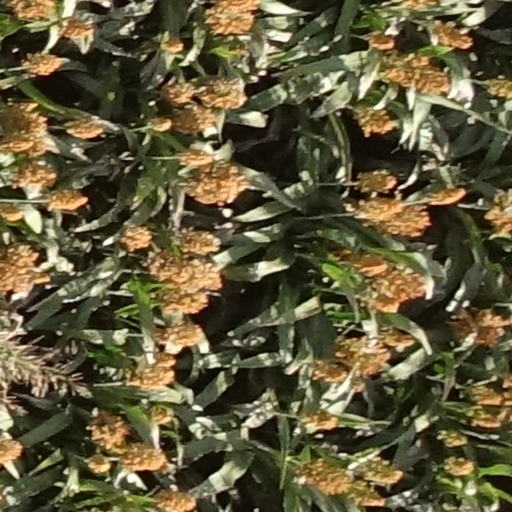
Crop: sorghum